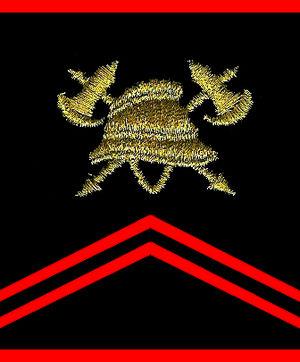
Un casque de pompier est un type de casque destiné à protéger la tête des pompiers lors de leurs interventions. Il fait partie des équipements de protection individuelle au même titre que le reste de la tenue d'incendie des pompiers.
Le caporal est un grade militaire utilisé dans les forces armées mais également dans d'autres institutions comme les pompiers ou la protection civile.
Cet article donne la liste des grades des sapeurs-pompiers belges.